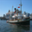
Label: ship